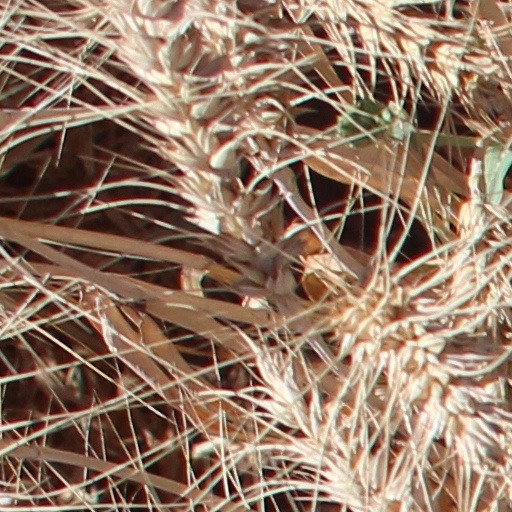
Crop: wheat